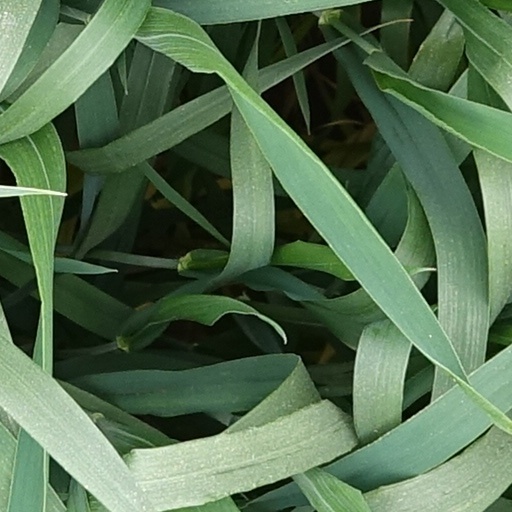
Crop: wheat